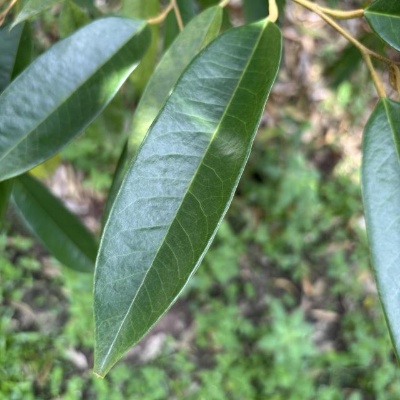
Label: Leaf_Healthy